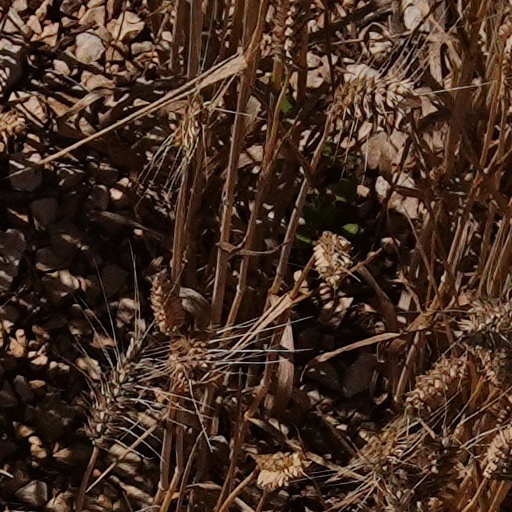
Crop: wheat